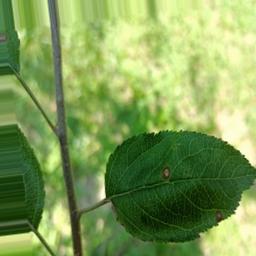
Label: Alternaria